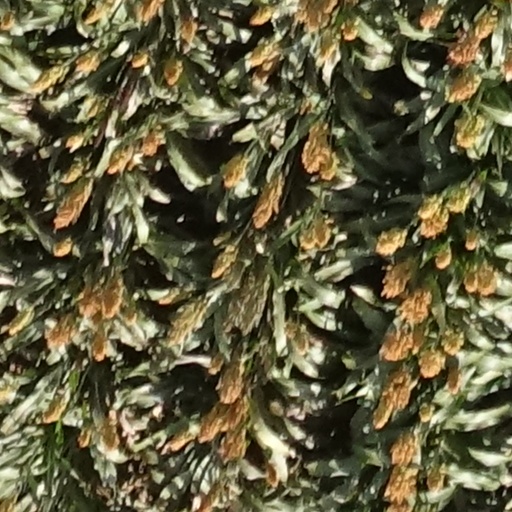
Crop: sorghum